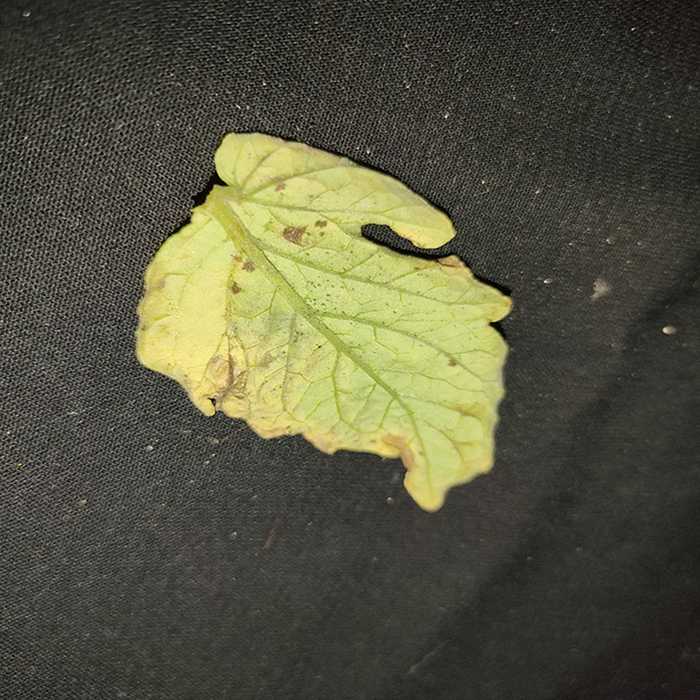
Plant: Tomato
Label: Tomato Bacterial spot